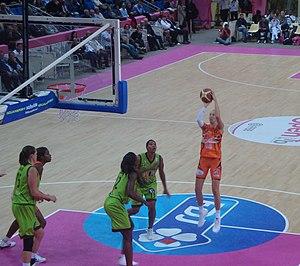
Stylianí Kaltsídou (au tir) sous le maillot de Bourges à l'Open LFB
Stylianí Kaltsídou, souvent appelée Stélla Kaltsídou, née le 12 janvier 1983 à Thessalonique, est une ancienne joueuse grecque de basket-ball de 1,88 m.